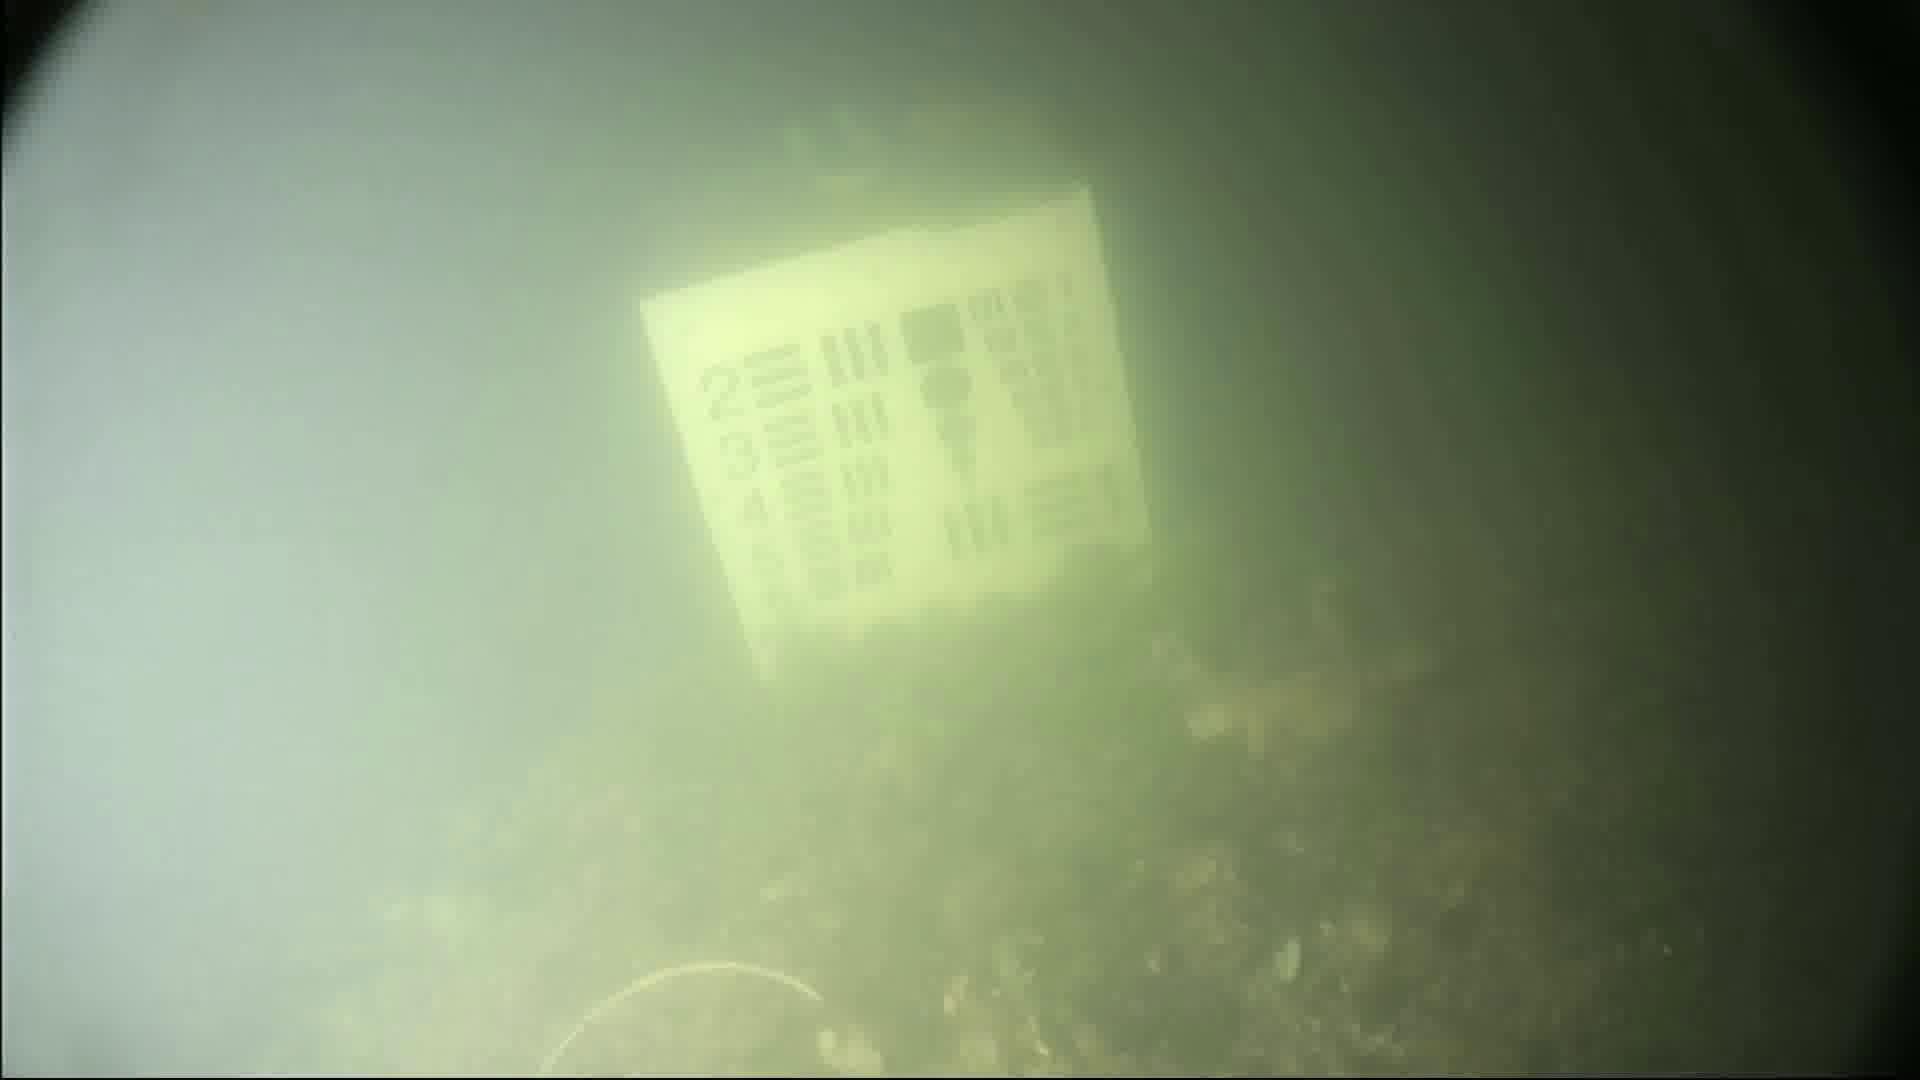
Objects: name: crab